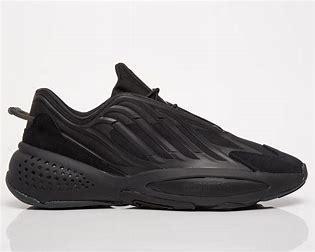
Brand: Adidas
Model: Ozrah